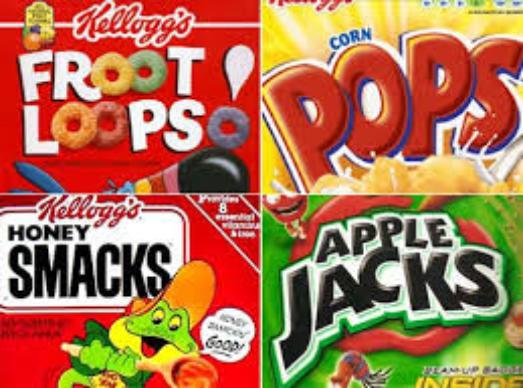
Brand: Honey Smacks
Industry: Food